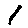
Label: 1